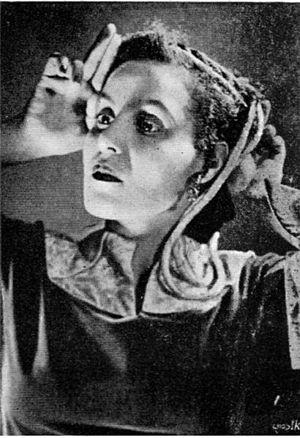
Bracha Tzfira, est une chanteuse juive israélienne, très populaire après les années 1930. Elle fut l'une des pionnières du genre zemer ivri, surtout grâce à sa collaboration avec le compositeur Nahoum Nardi.